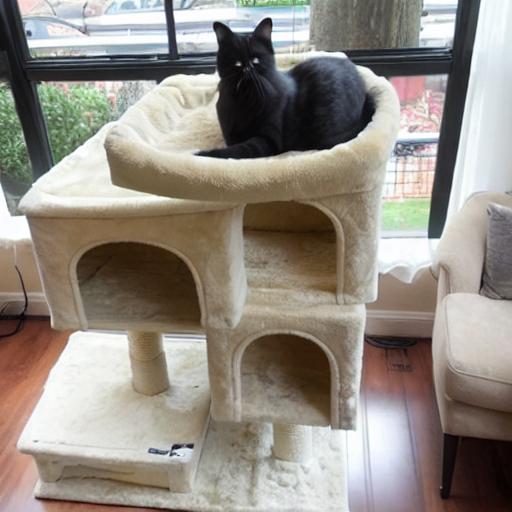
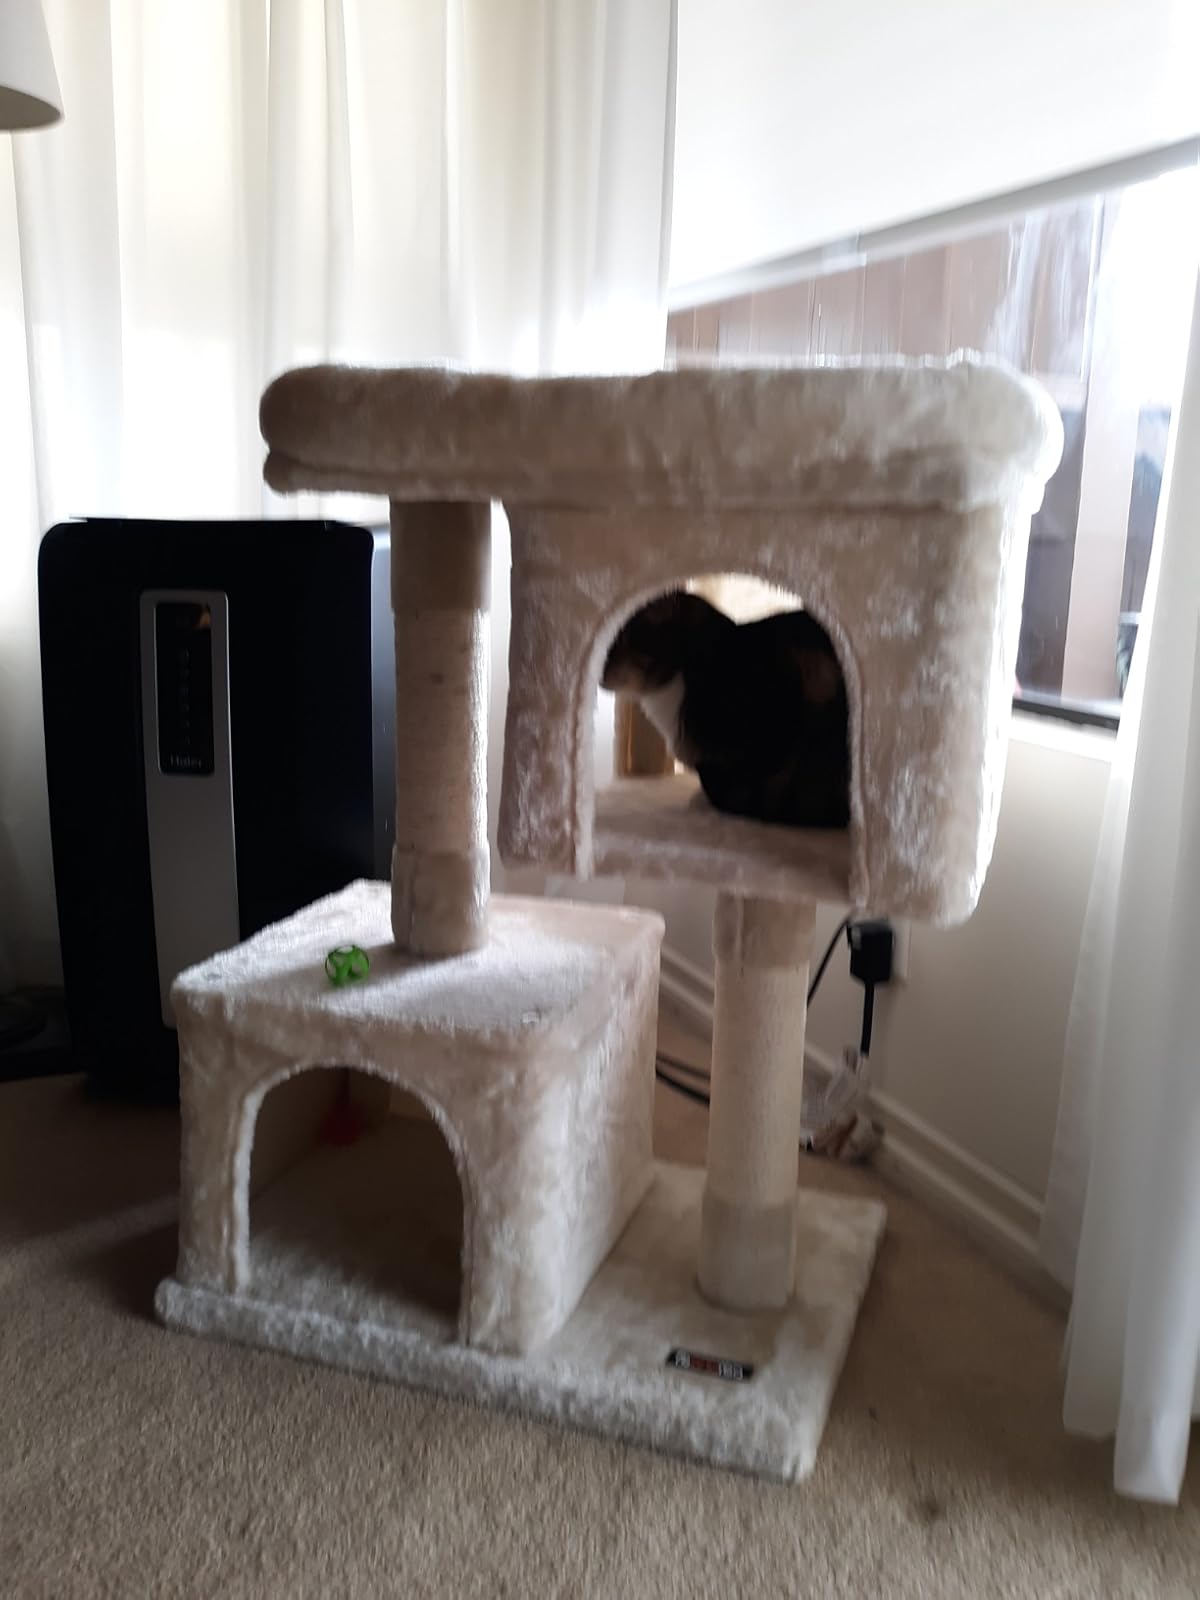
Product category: items_cat tree
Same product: no